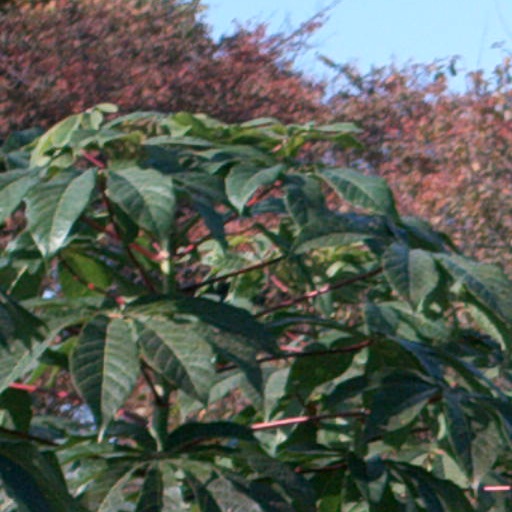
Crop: cassava